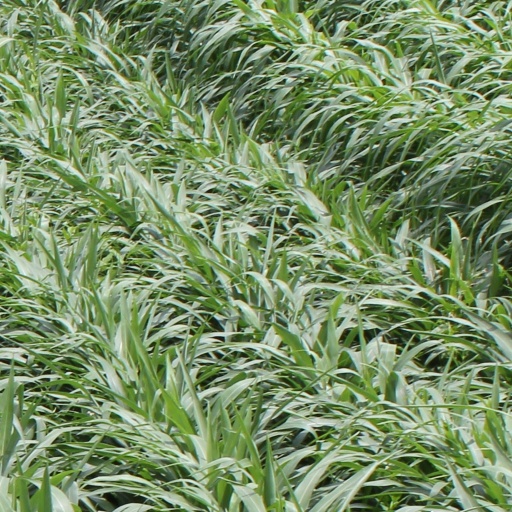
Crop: sorghum